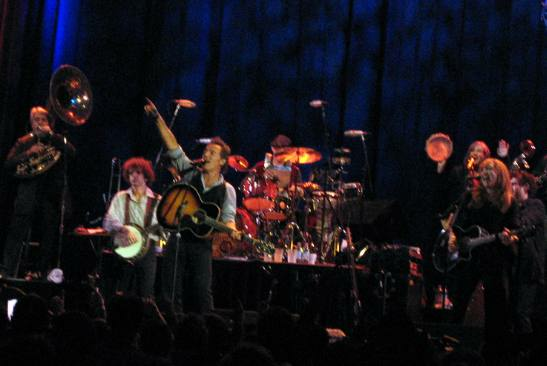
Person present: Yes